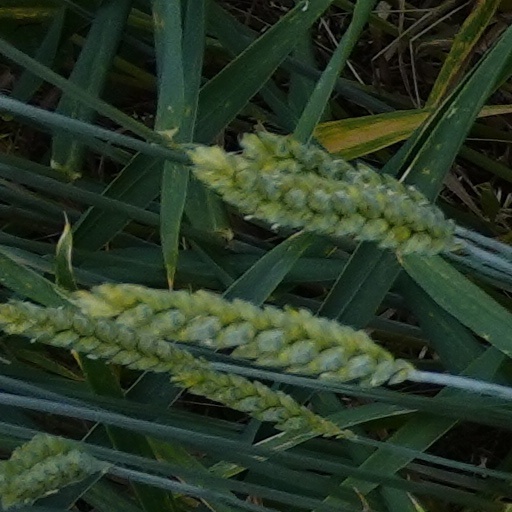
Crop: wheat